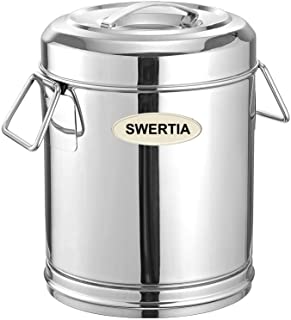
Label: plastic